Lever rule

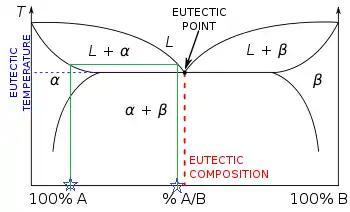
Tie line in the Alpha plus Liquid two phase region

There is now more than one two-phase region. The tie line drawn is from the solid alpha to the liquid and by dropping a vertical line down at these points the mass fraction of each phase is directly read off the graph, that is the mass fraction in the x axis element. The same equations can be used to find the mass fraction of alloy in each of the phases, i.e. w is the mass fraction of the whole sample in the liquid phase.